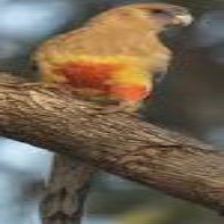
Species: EASTERN BLUEBONNET
Scientific name: NORTHIELLA HAEMATOGASTER